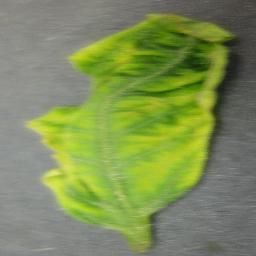
Label: Tomato___Tomato_Yellow_Leaf_Curl_Virus